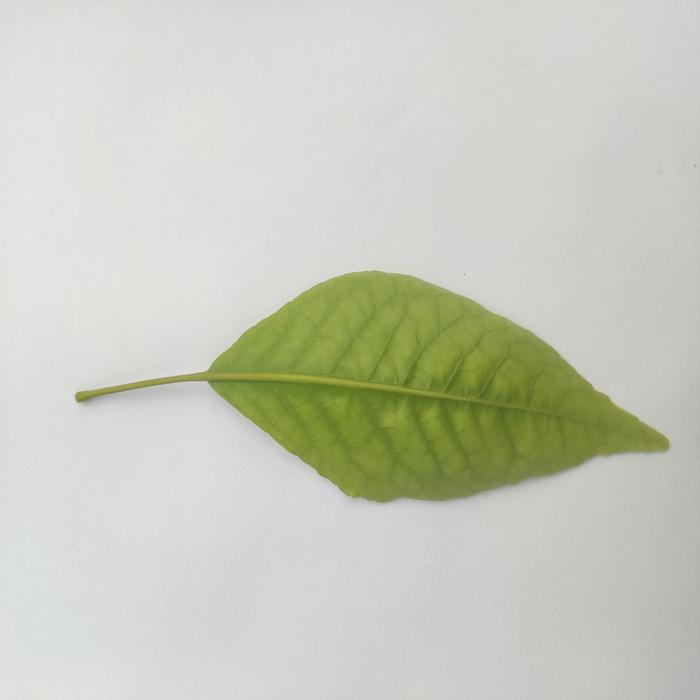
Crop: Aegle Marmelos
Leaf condition: Cercospora_Leaf